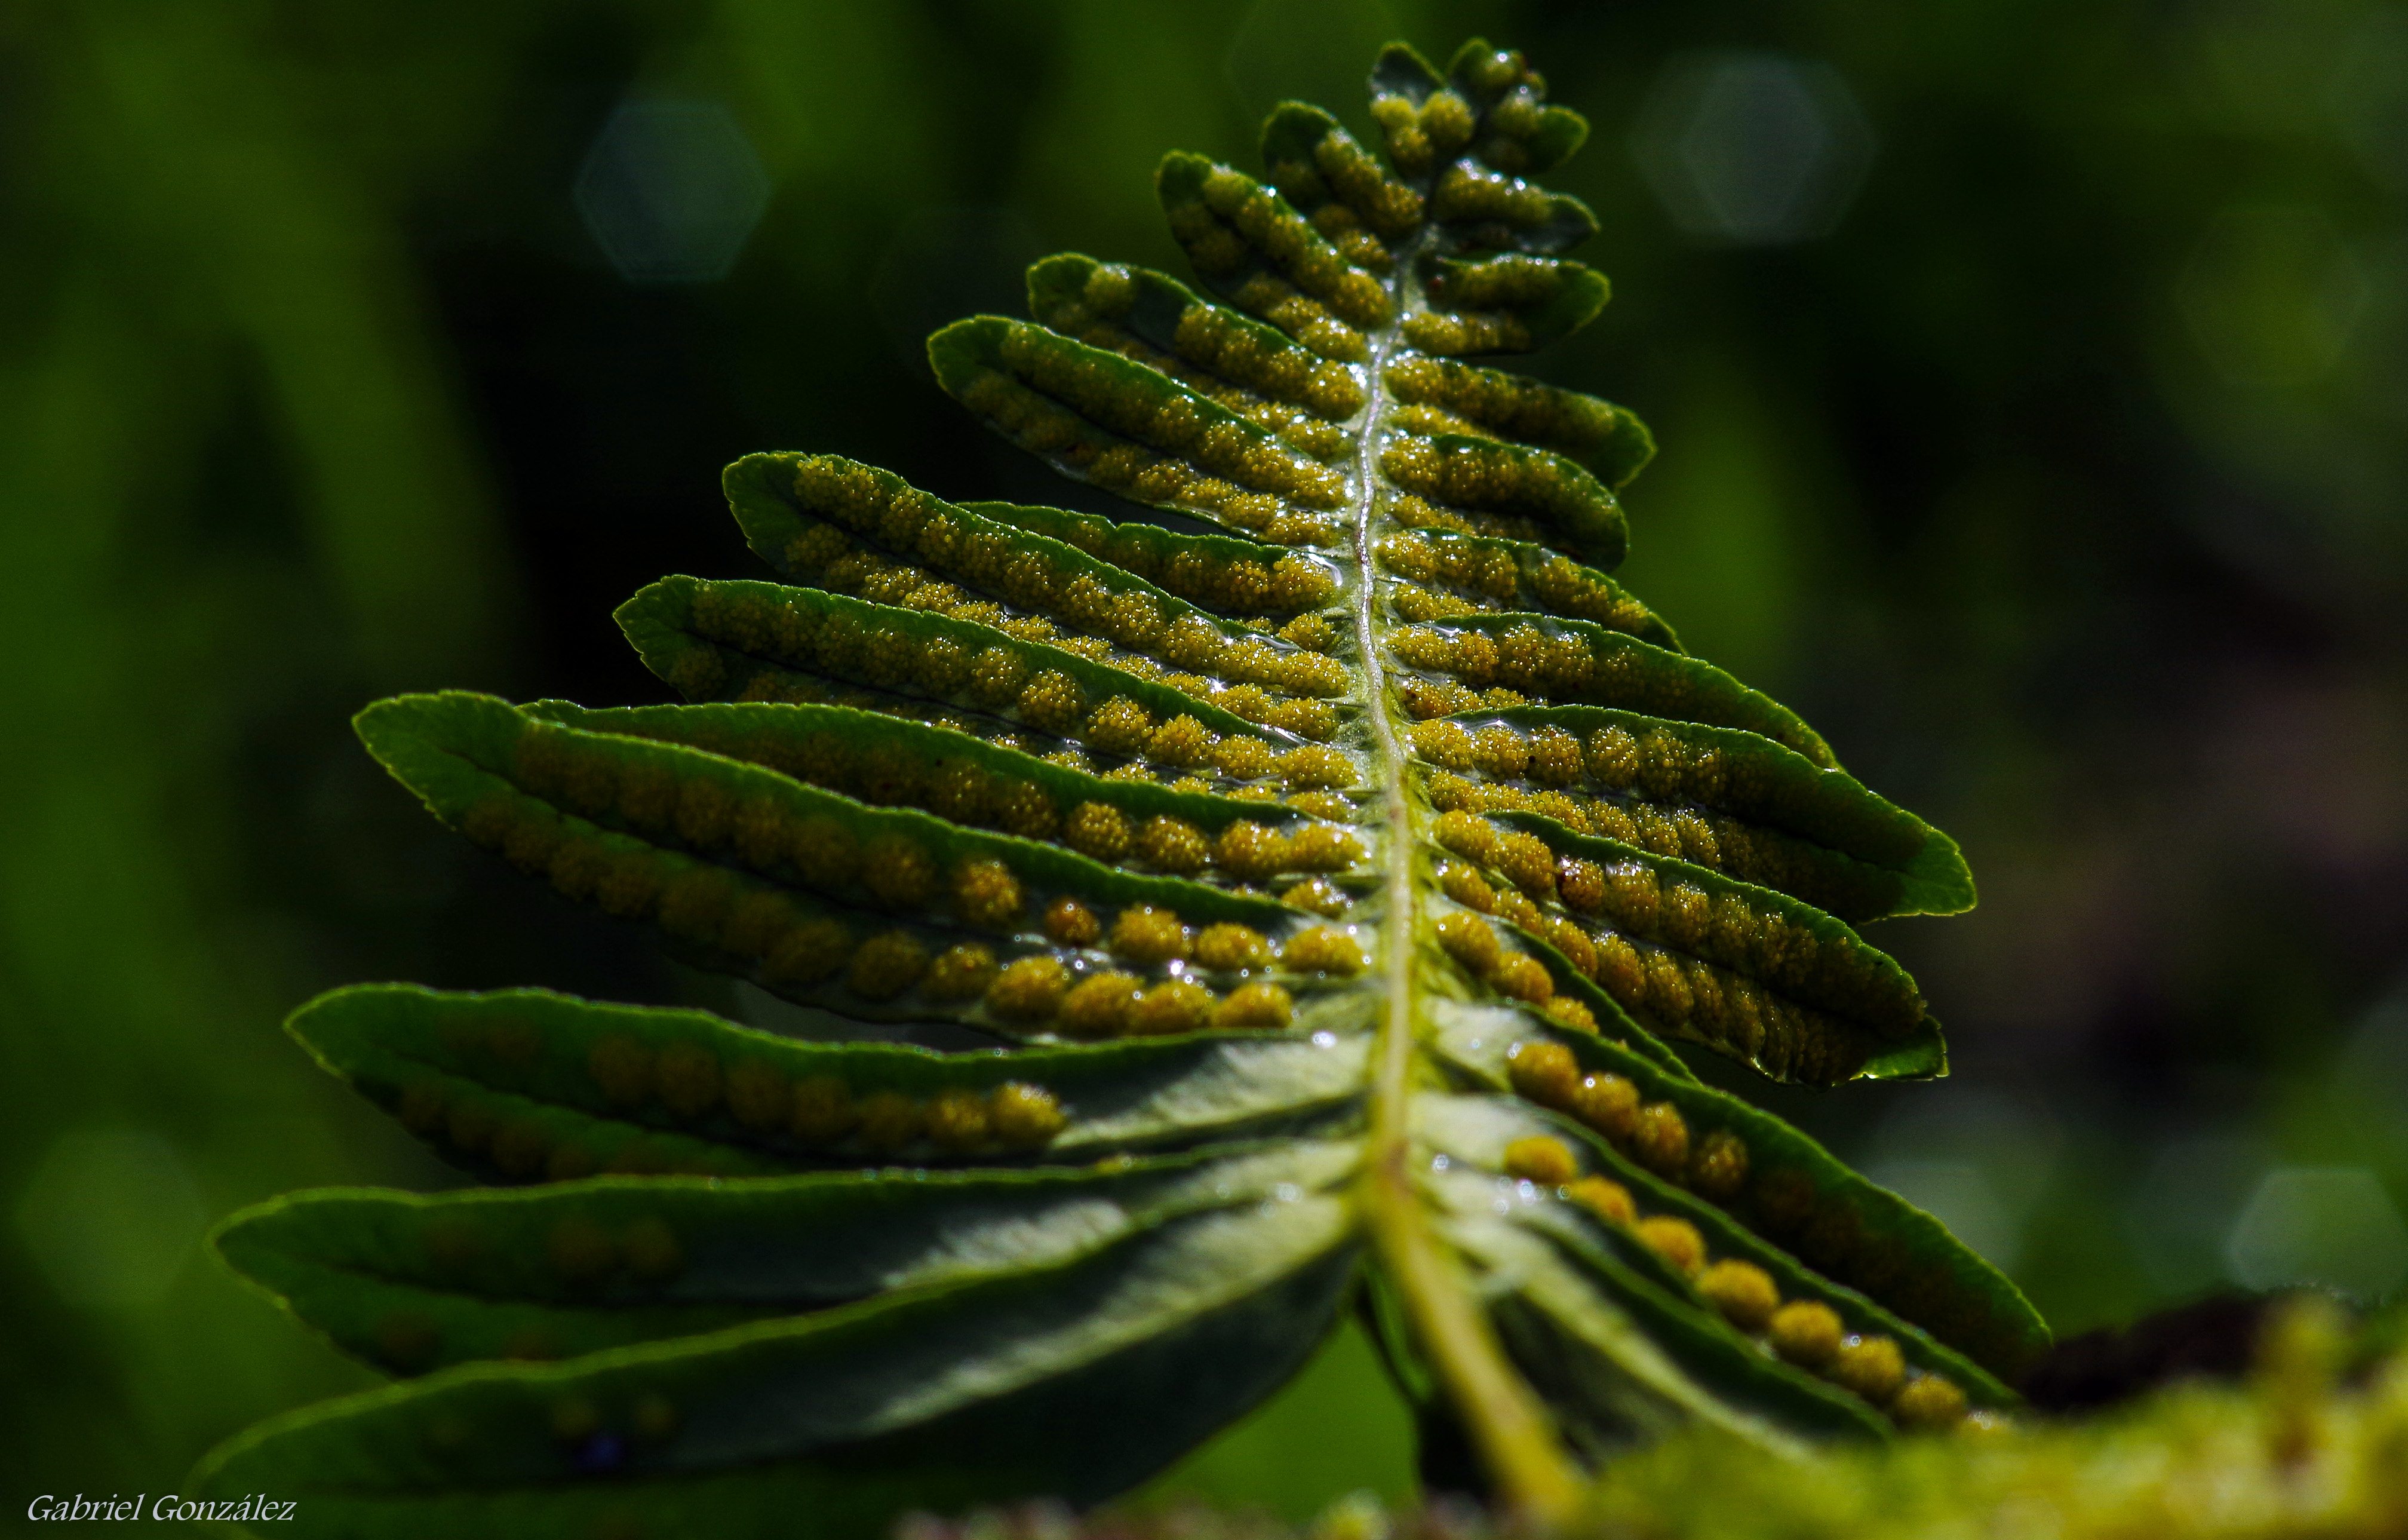
tree, nature, branch, plant, leaf, flower, green, botany, fir, flora, fern, flowers, close up, spruce, naturaleza, flores, galicia, pontevedra, espana, ggl1, gaby1, xovesphoto, varios, some, gphoto, pontevedragaliciaespaa, pentaxk30, superparagon135mm, macro photography, plant stem, land plant, ferns and horsetails, vascular plant